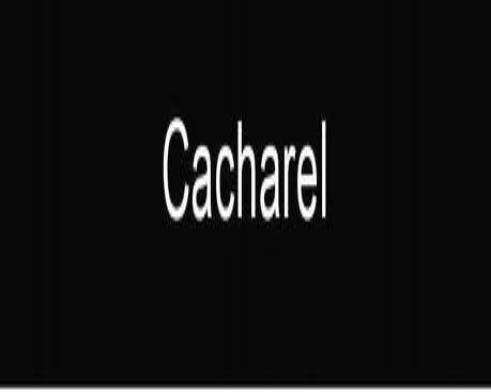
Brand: Cacharel
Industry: Clothes